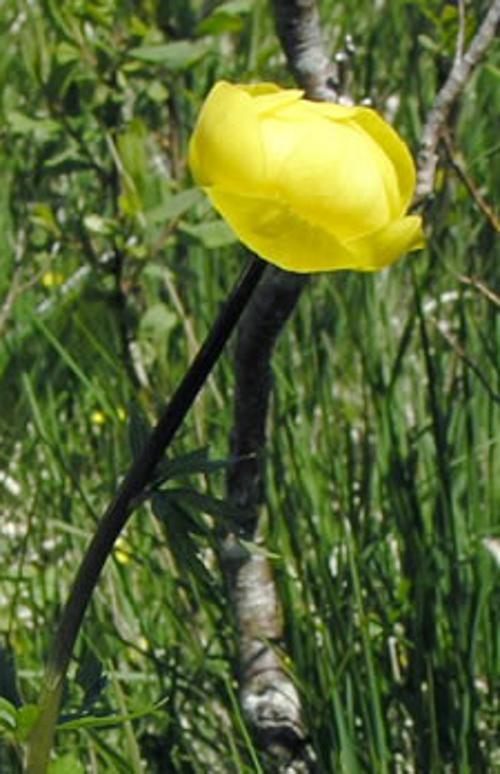
Label: globe-flower